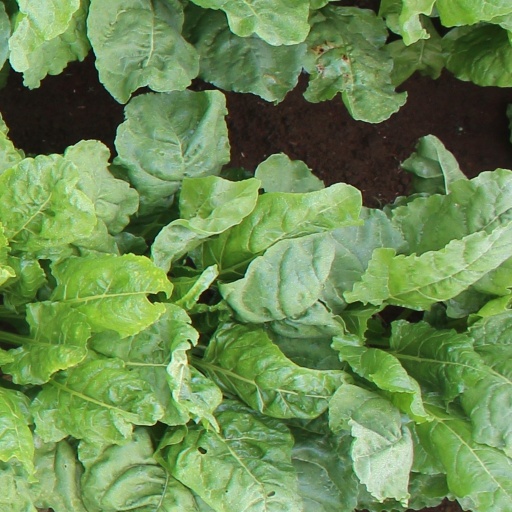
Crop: sugar beet